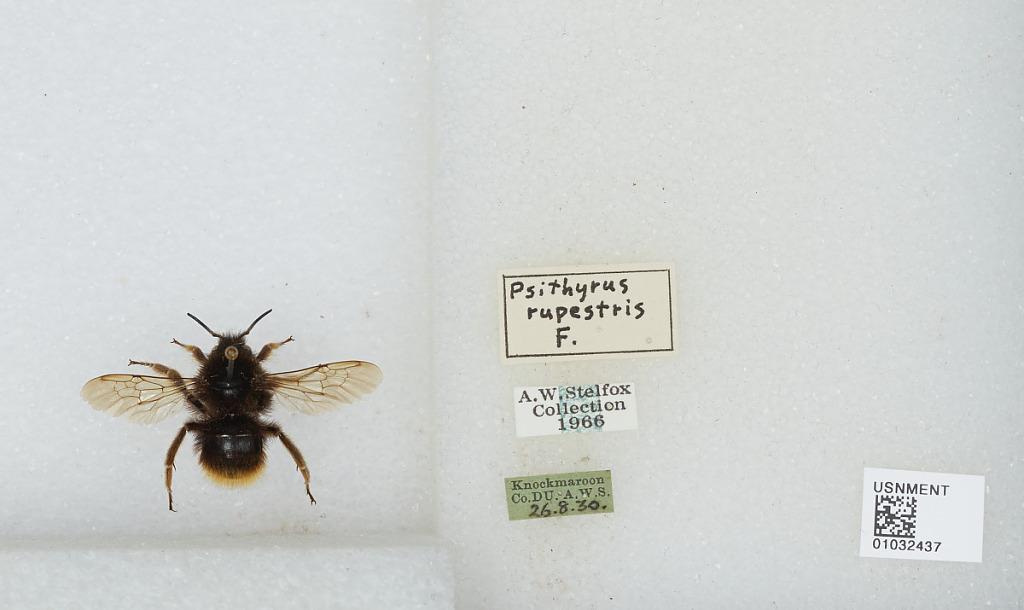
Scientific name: Bombus (Psithyrus) rupestris (Fabricius)
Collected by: A. S.
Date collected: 1930-8-26
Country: Ireland
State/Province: Dublin
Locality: Knockmaroon
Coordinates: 53.3586, -6.3556